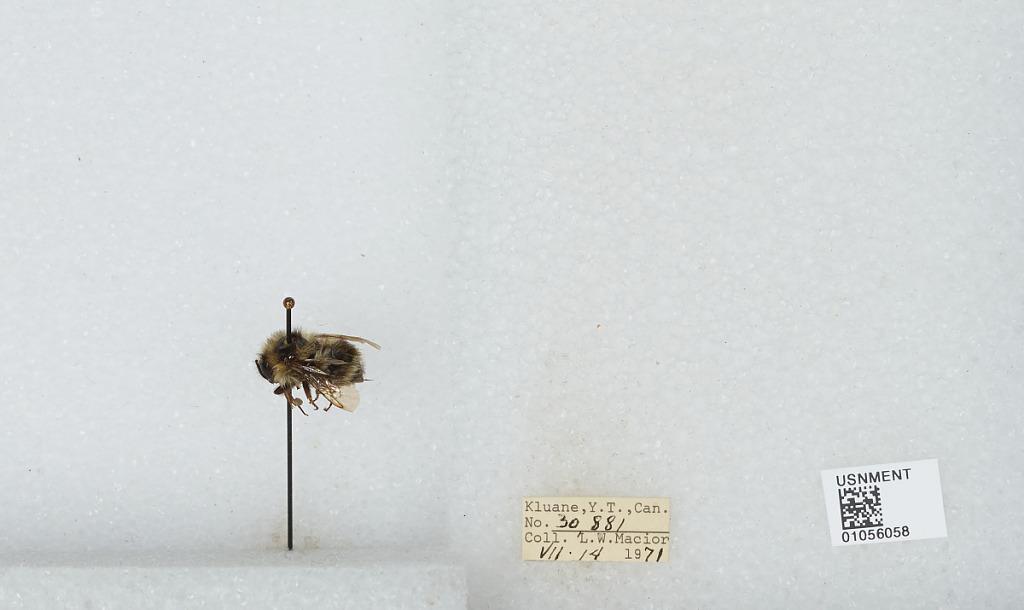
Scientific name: Bombus bifarius nearcticus
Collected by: L. Macior
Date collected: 1971-7-14
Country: Canada
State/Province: Yukon Territory
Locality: Kluane
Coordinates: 60.75, -139.5